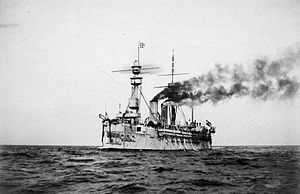
SMS König Wilhelm (1868) / Tjeneste
König Wilhelm efter ombygningen til panserkrydser i 1895-96.
König Wilhelm var det største af de tre store panserskibe, der blev bestilt af Preussen til den flåde, der skulle beskytte kysterne i det nyoprettede nordtyske forbund. Forbundet havde ikke selv værftskapacitet og ekspertise til at bygge panserfregatter, så de blev bestilt i England og Frankrig. Da det tyske kejserrige blev dannet i 1871, fulgte de med over i den kejserlige flåde. Skibets navn refererer til den regerende preussiske konge, Wilhelm 1., og understreger dermed også Preussens absolutte lederskab af forbundet.